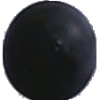
Label: Grape Blue 1